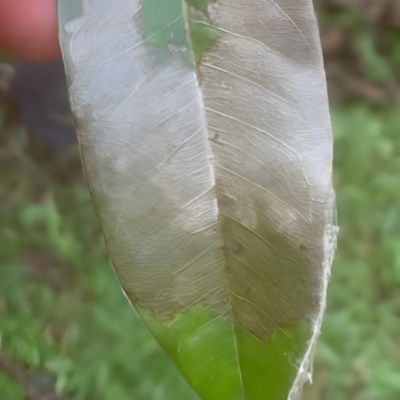
Label: Leaf_Rhizoctonia